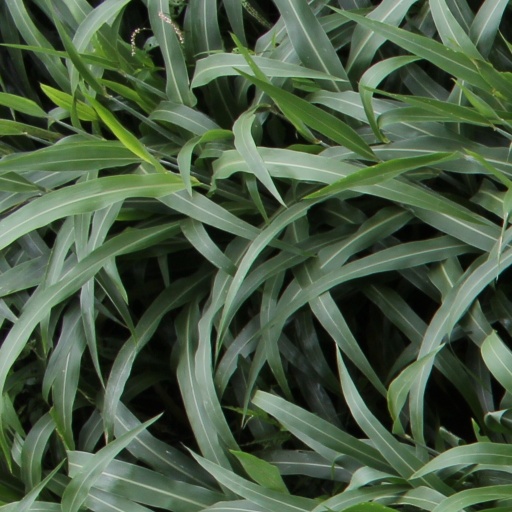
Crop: sorghum